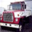
Label: truck